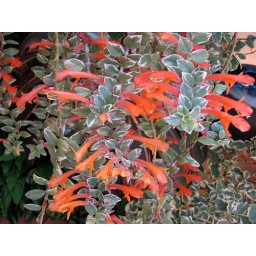
Photos of the beautiful plants and flowers in our garden.